2008 Serena Williams tennis season

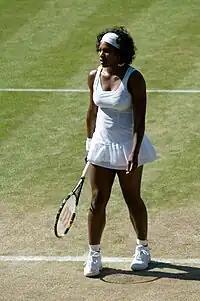
Williams losing to sister Venus in the final and winning the doubles title.

Williams began her clay preparations at Family Circle Cup. As the fifth seed, Williams received a bye in the first round. In the first round she won in straight sets against Frenchwoman Gisela Dulko. In the second round, she took on Katarina Srebotnik and came back winning in three after losing the first set. In the following round, Williams faced second seed Maria Sharapova, Williams won the first set in the twelfth game and then lost the second set with a single break advantage for the Russian. Williams then cruised in the third set dropping only a game. In the final 4, Williams defeated surprise semifinalist Alizé Cornet in straight sets. In the final, Williams faced Russian Vera Zvonareva. Williams took the first set when she broke Zvonareva in the first set and the held proceedings. Zvonareva then came back in the second when she broke in the sixth game with a Williams double fault, Zvonareva took advantage and won the second set to force a decider. In the final set, Williams was broken early, just to broken back. Williams then made the decisive break in the eight game and then serve it out to win her first Charleston title.